Great Southern Reef

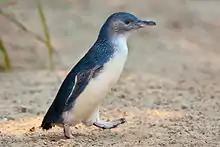
Fairy penguin ("Eudyptula novaehollandiae")

The demise of kelp forests on the Great Southern Reef has resulted in a lot of dead kelp washing ashore; also known as beach wrack, 40 species of South Australian bird use it in the building of their nests.